Stone of Motecuhzoma I

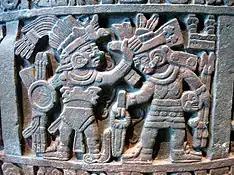

The sides of the stone depict eleven individual scenes of conquest, sandwiched between two borders composed of small squares with symbols alluding to human sacrifice: crossed bones, skulls, hearts, knives, and human hands.